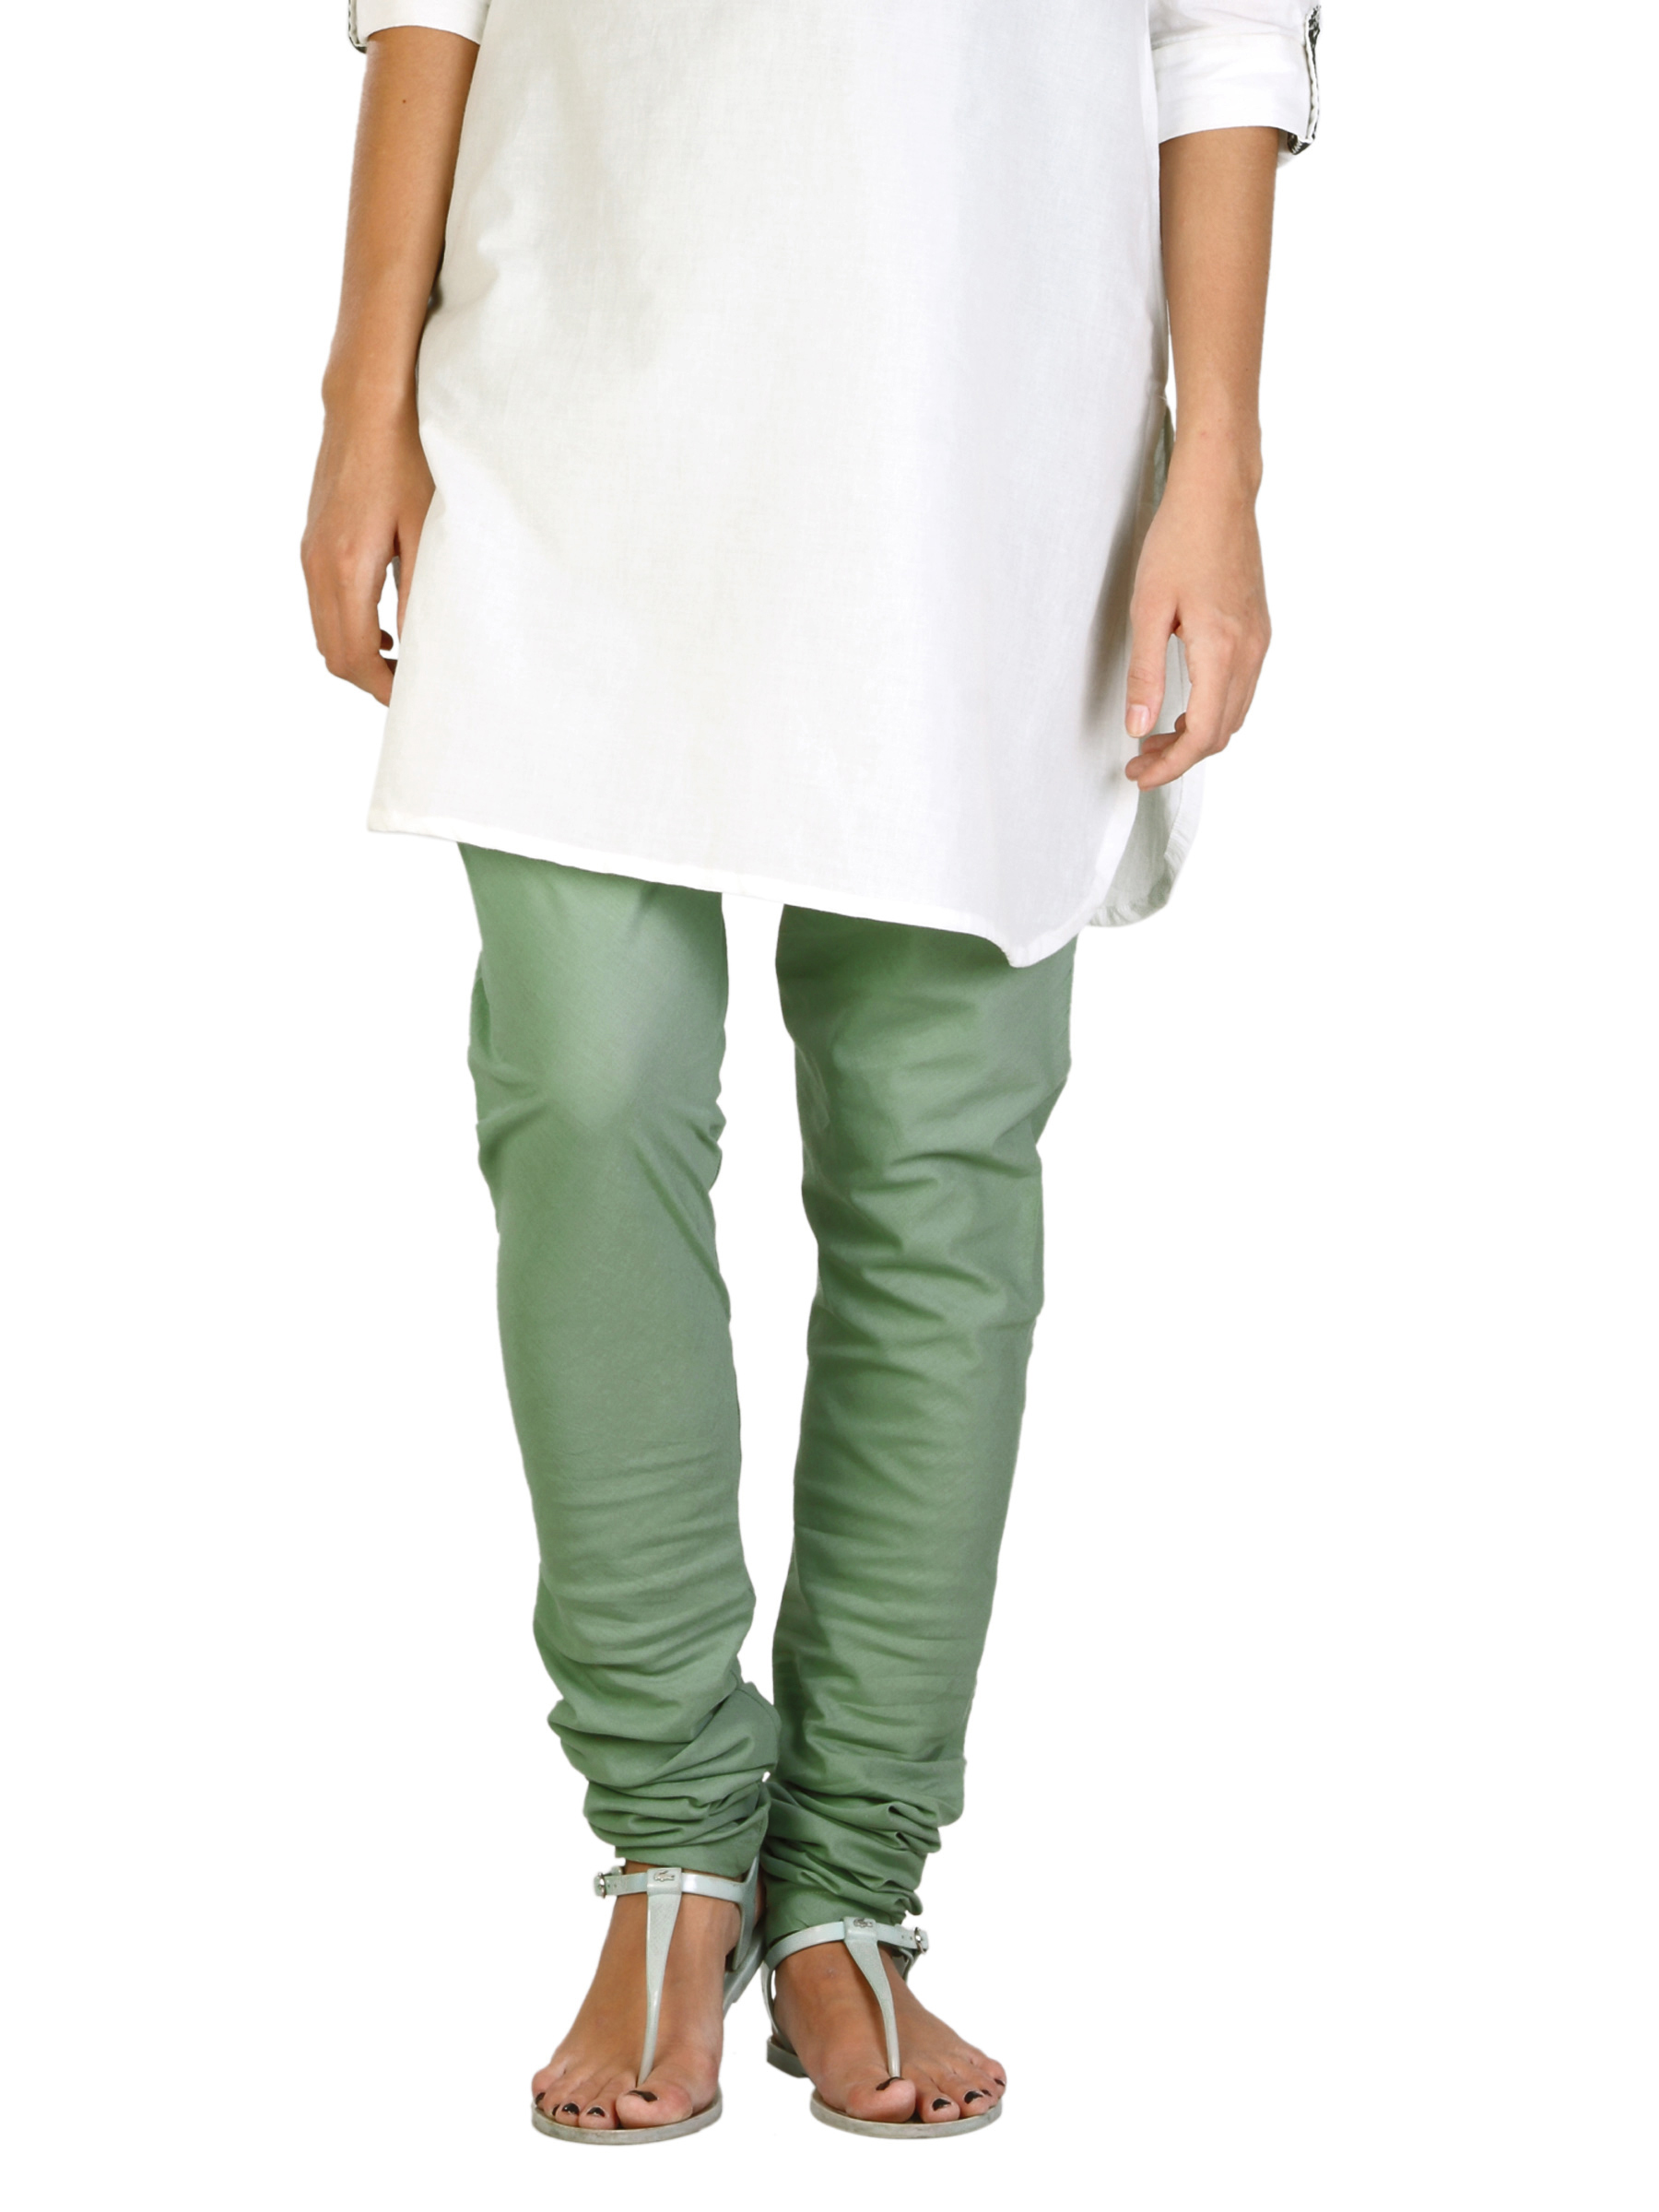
Fabindia Women Green Churidar
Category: Apparel / Bottomwear / Churidar
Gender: Women
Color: Green
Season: Summer 2012
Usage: Ethnic